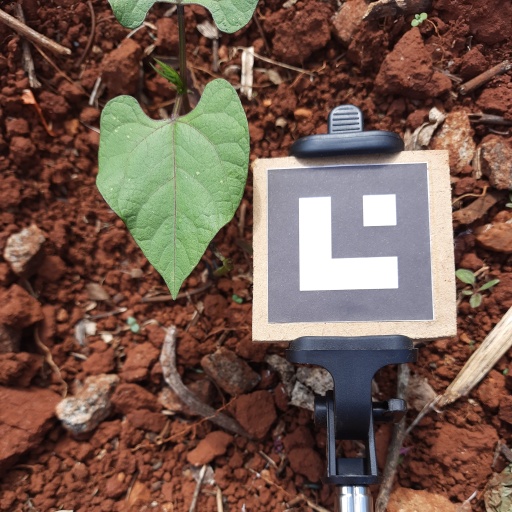
Observations: wavy surface, no eating holes, under sunlight